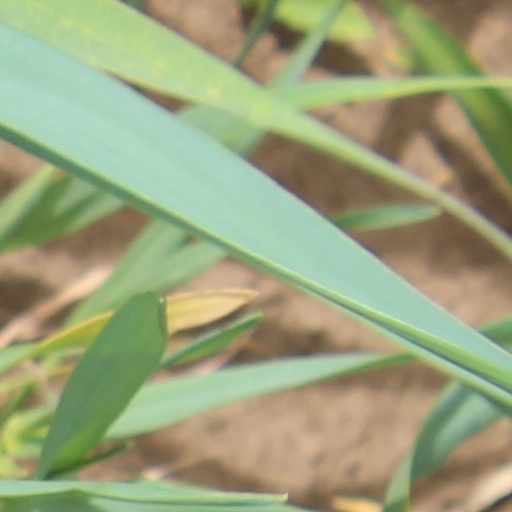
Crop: wheat